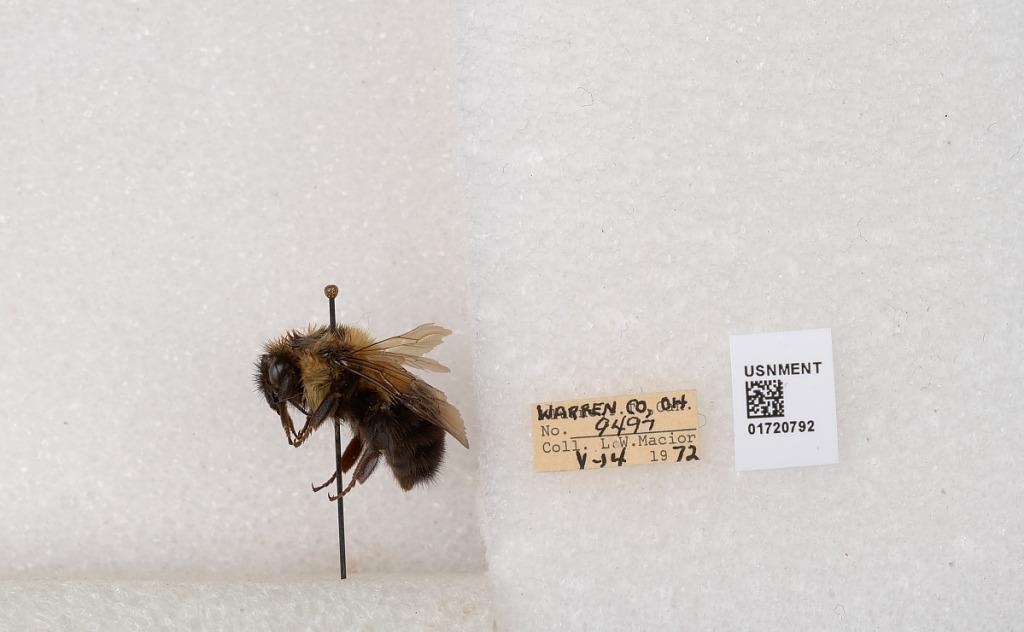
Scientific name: Bombus bimaculatus Cresson
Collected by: L. Macior
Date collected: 1972-5-14
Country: United States
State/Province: Ohio
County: Warren
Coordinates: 39.4276, -84.1668